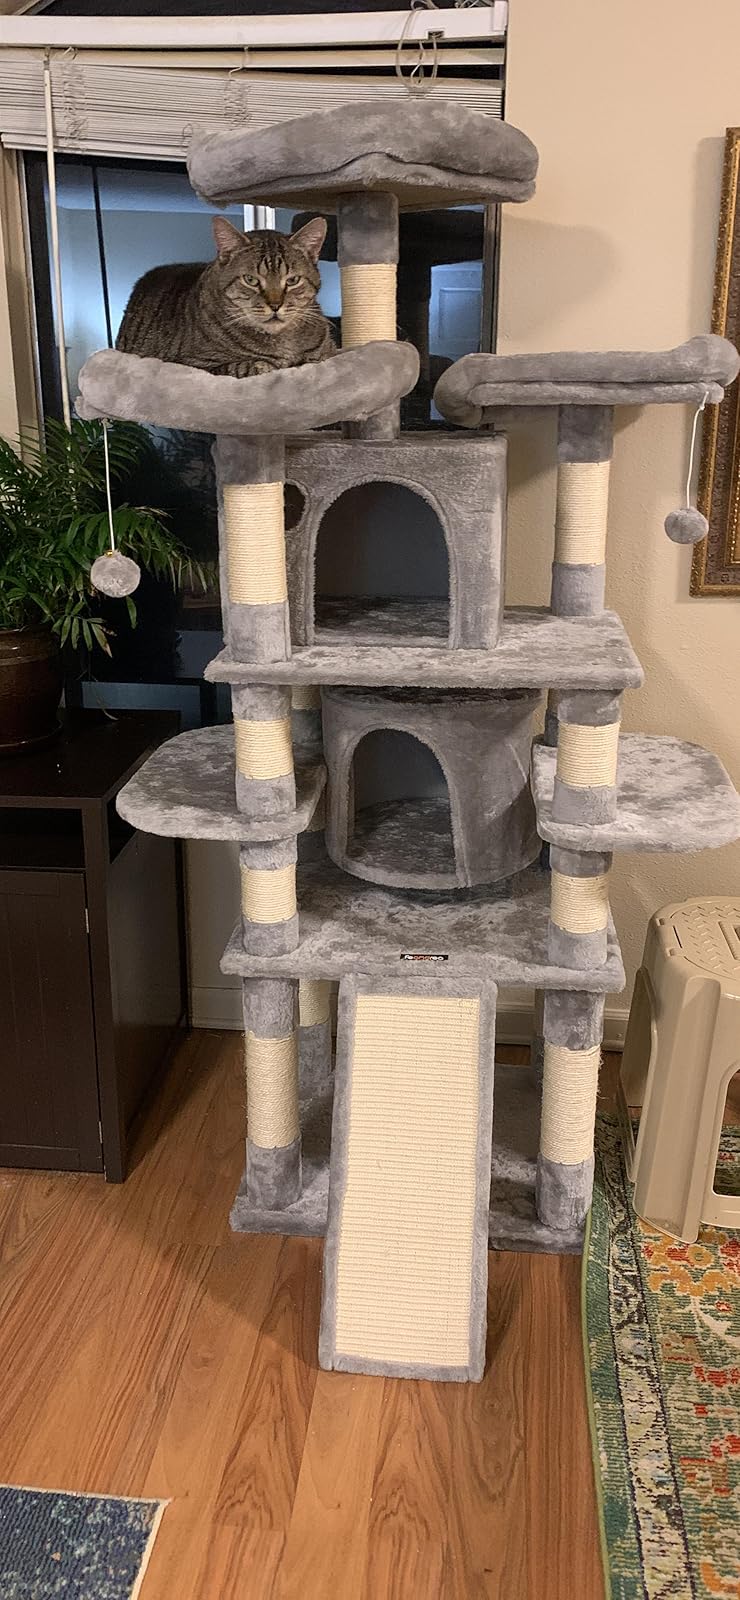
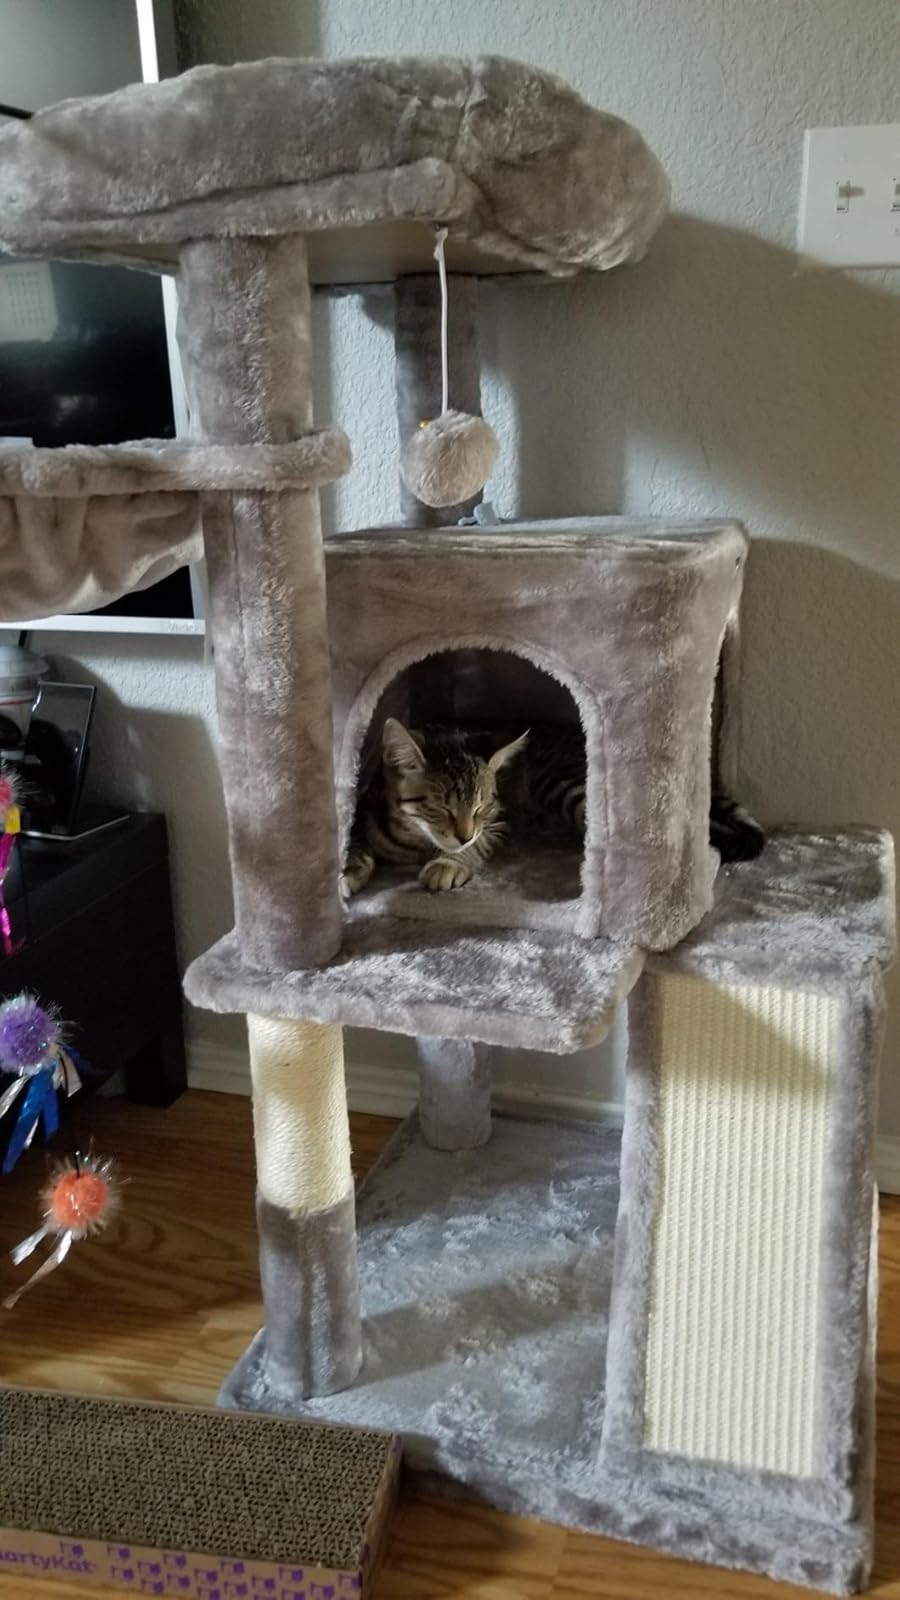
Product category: items_cat tree
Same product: no